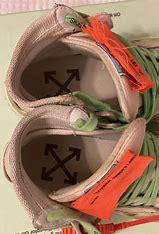
Brand: Off-White
Model: Court 3